Lapeer County Courthouse

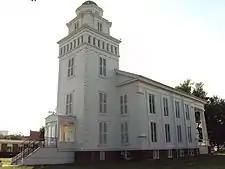
Back view of the courthouse

The courthouse is a rectangular, wood, two-story structure built on a raised foundation in the style of Greek Revival architecture. On the inside, a circuit court room is located on the second floor with jury room; administrative offices are located on the ground floor; and restrooms are located in the basement. The building also houses a Lapeer County Historical Society display with some vintage furnishings. With limited space, the police station, probate court, jail, and several other offices and courtrooms are now located behind the courthouse in a newer complex located at 255 Clay Street.